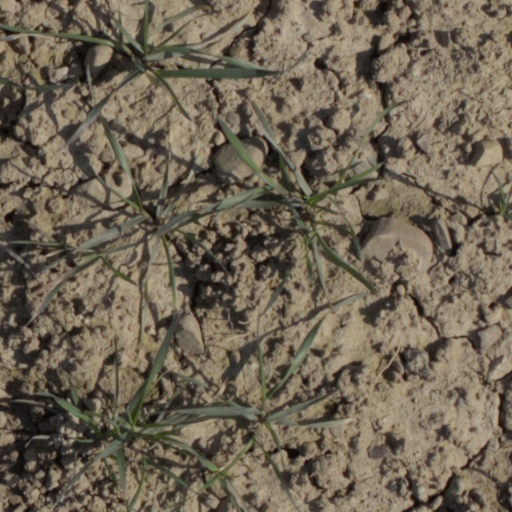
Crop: wheat